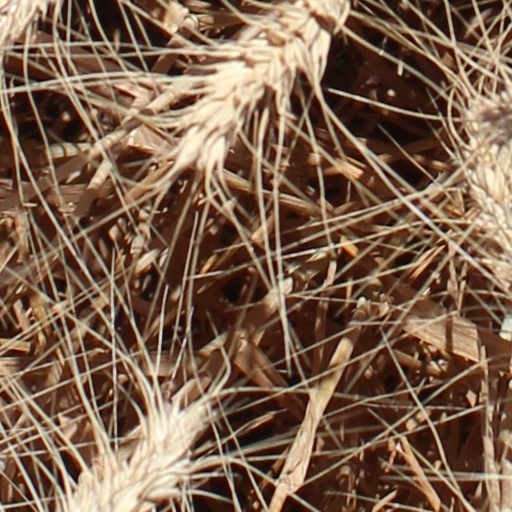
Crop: wheat